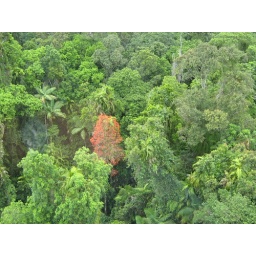
in all this green one lone red tree stands guard over the rainforest!